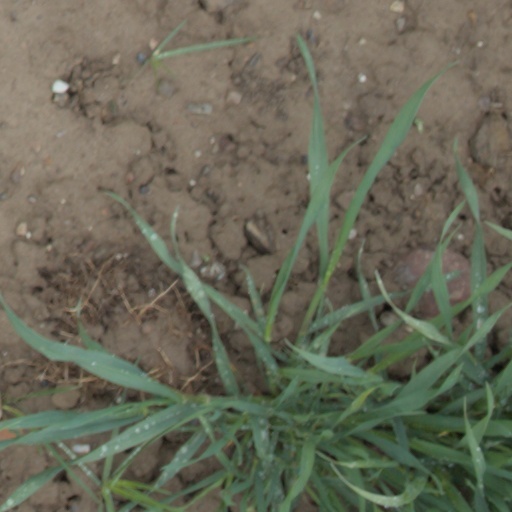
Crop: wheat